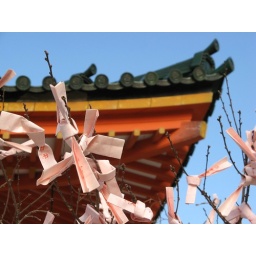
Prayers written on slips of paper and tied to a tree at Heian Shrine in Kyoto.